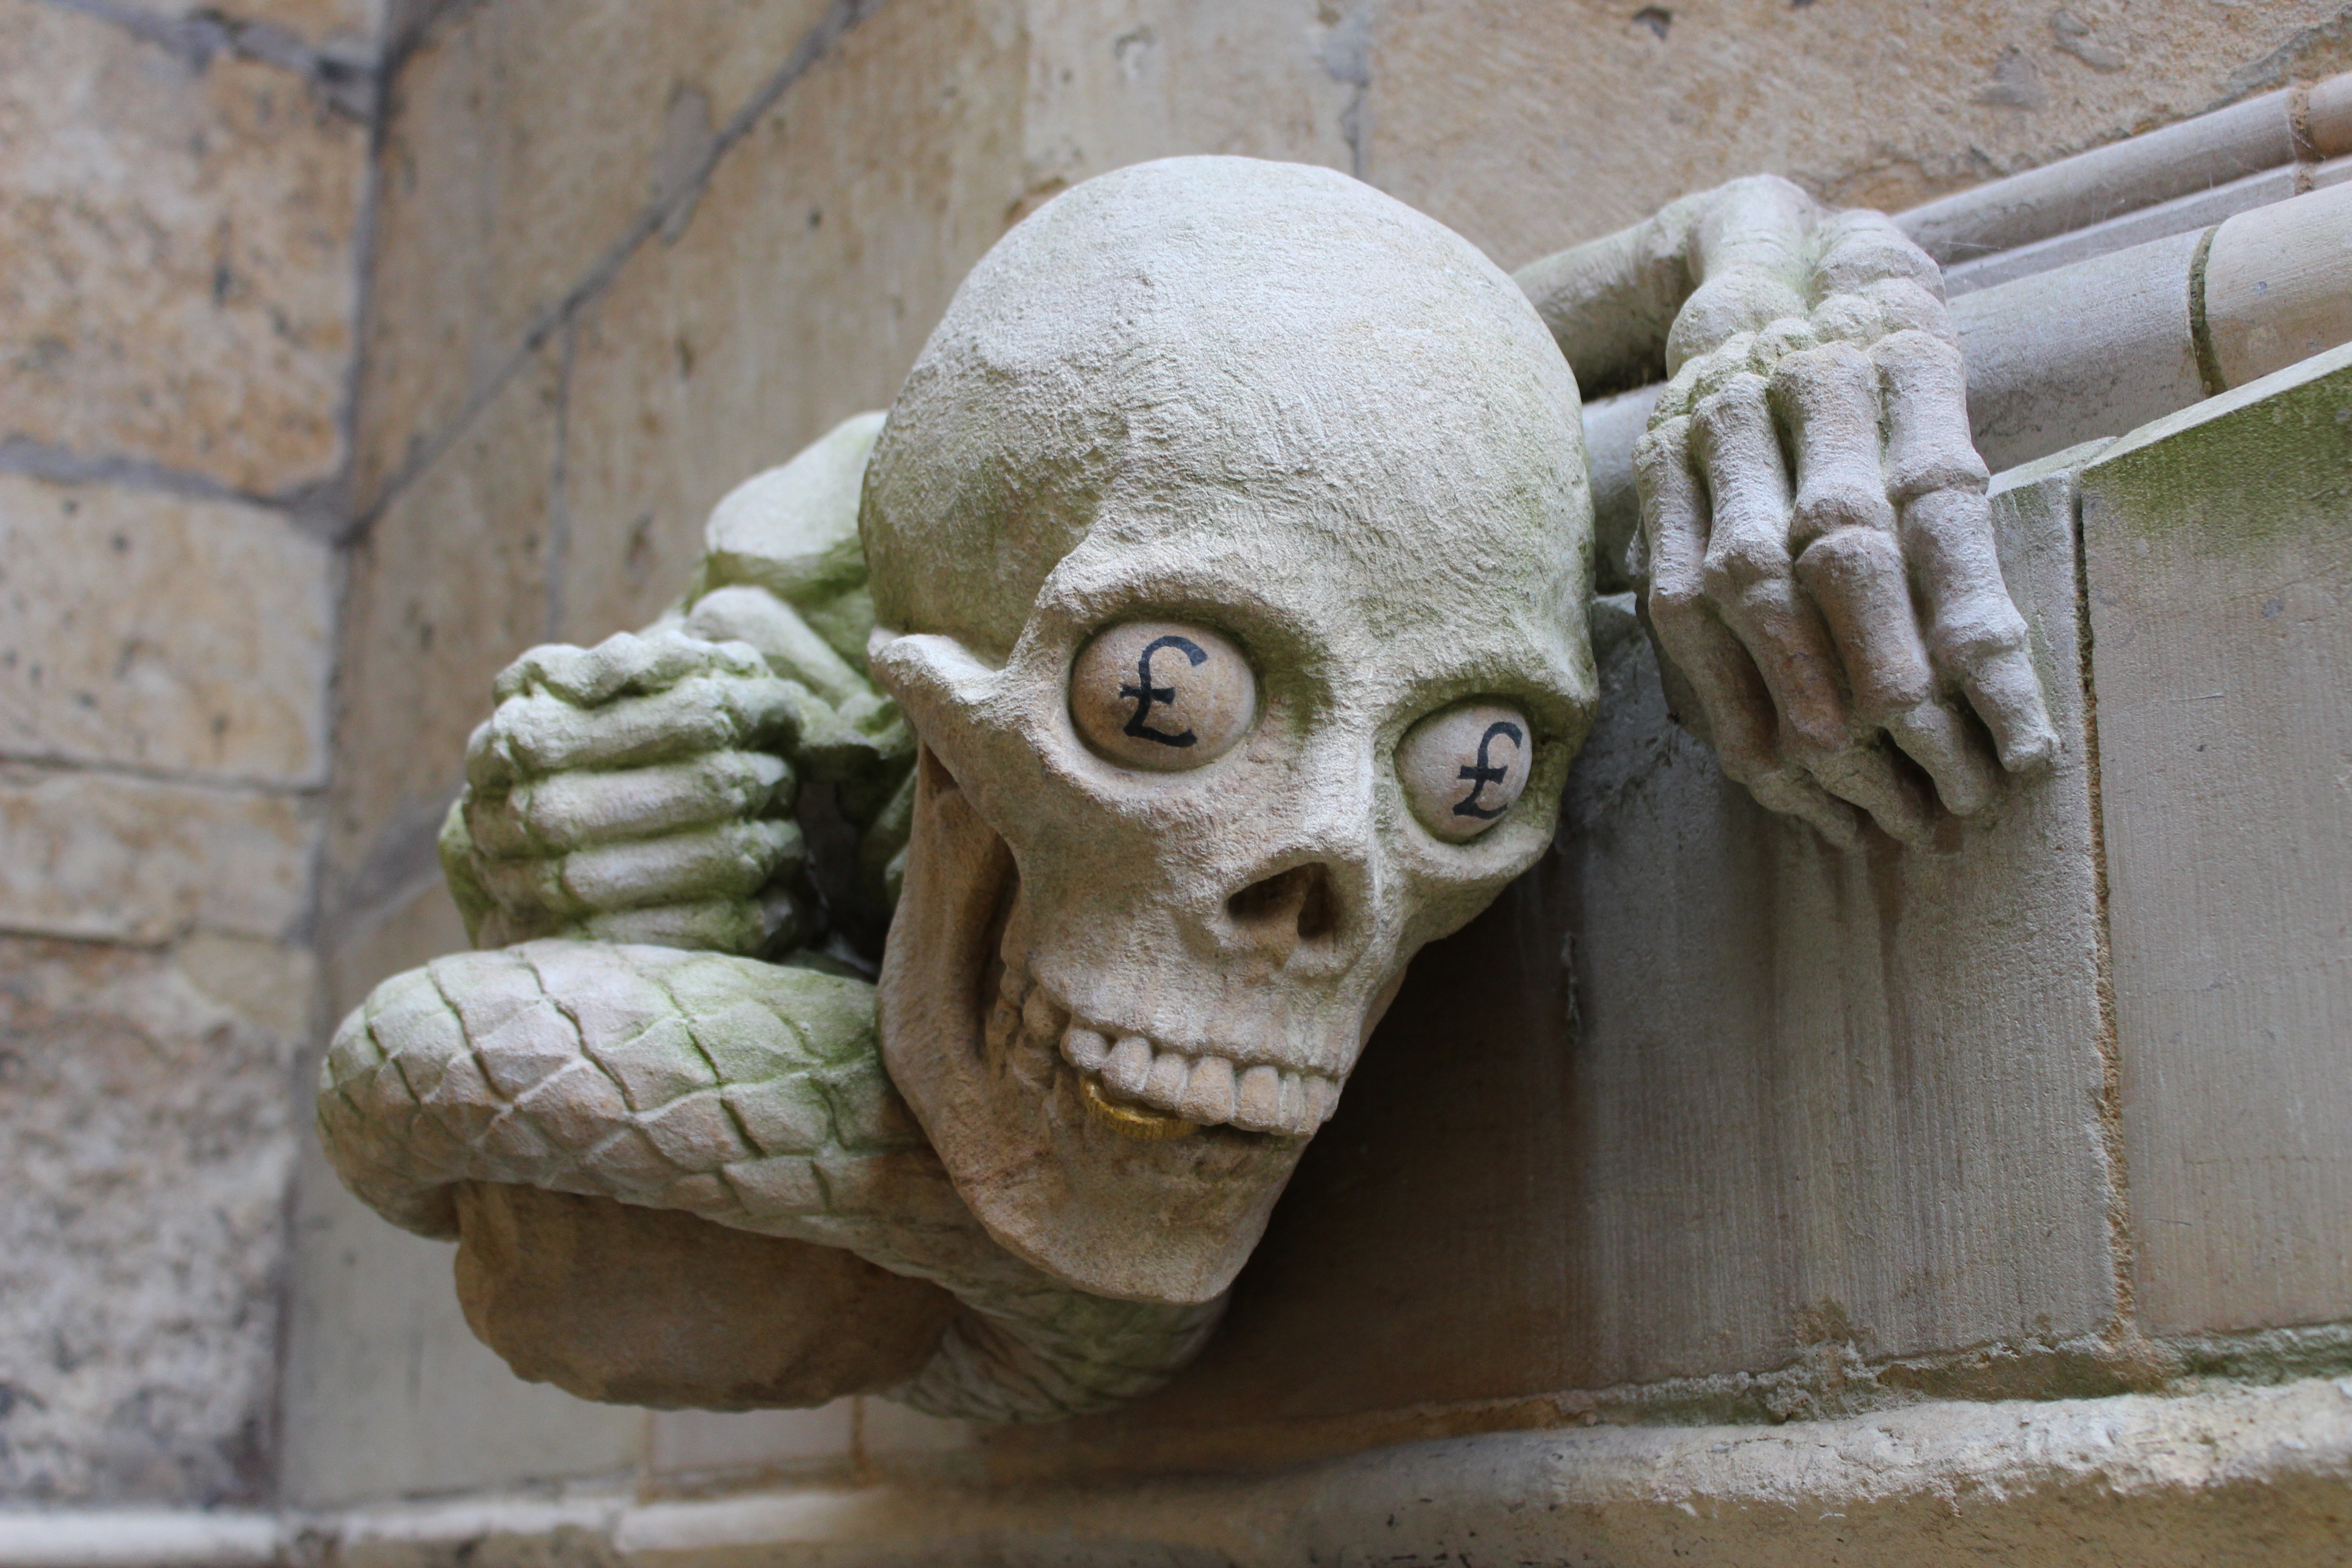
spooky, stone, monument, dark, statue, halloween, money, cathedral, death, skull, gothic, gargoyle, sculpture, medieval, art, scary, temple, head, monster, bizarre, creepy, skeleton, horror, carving, demon, pound, ancient history